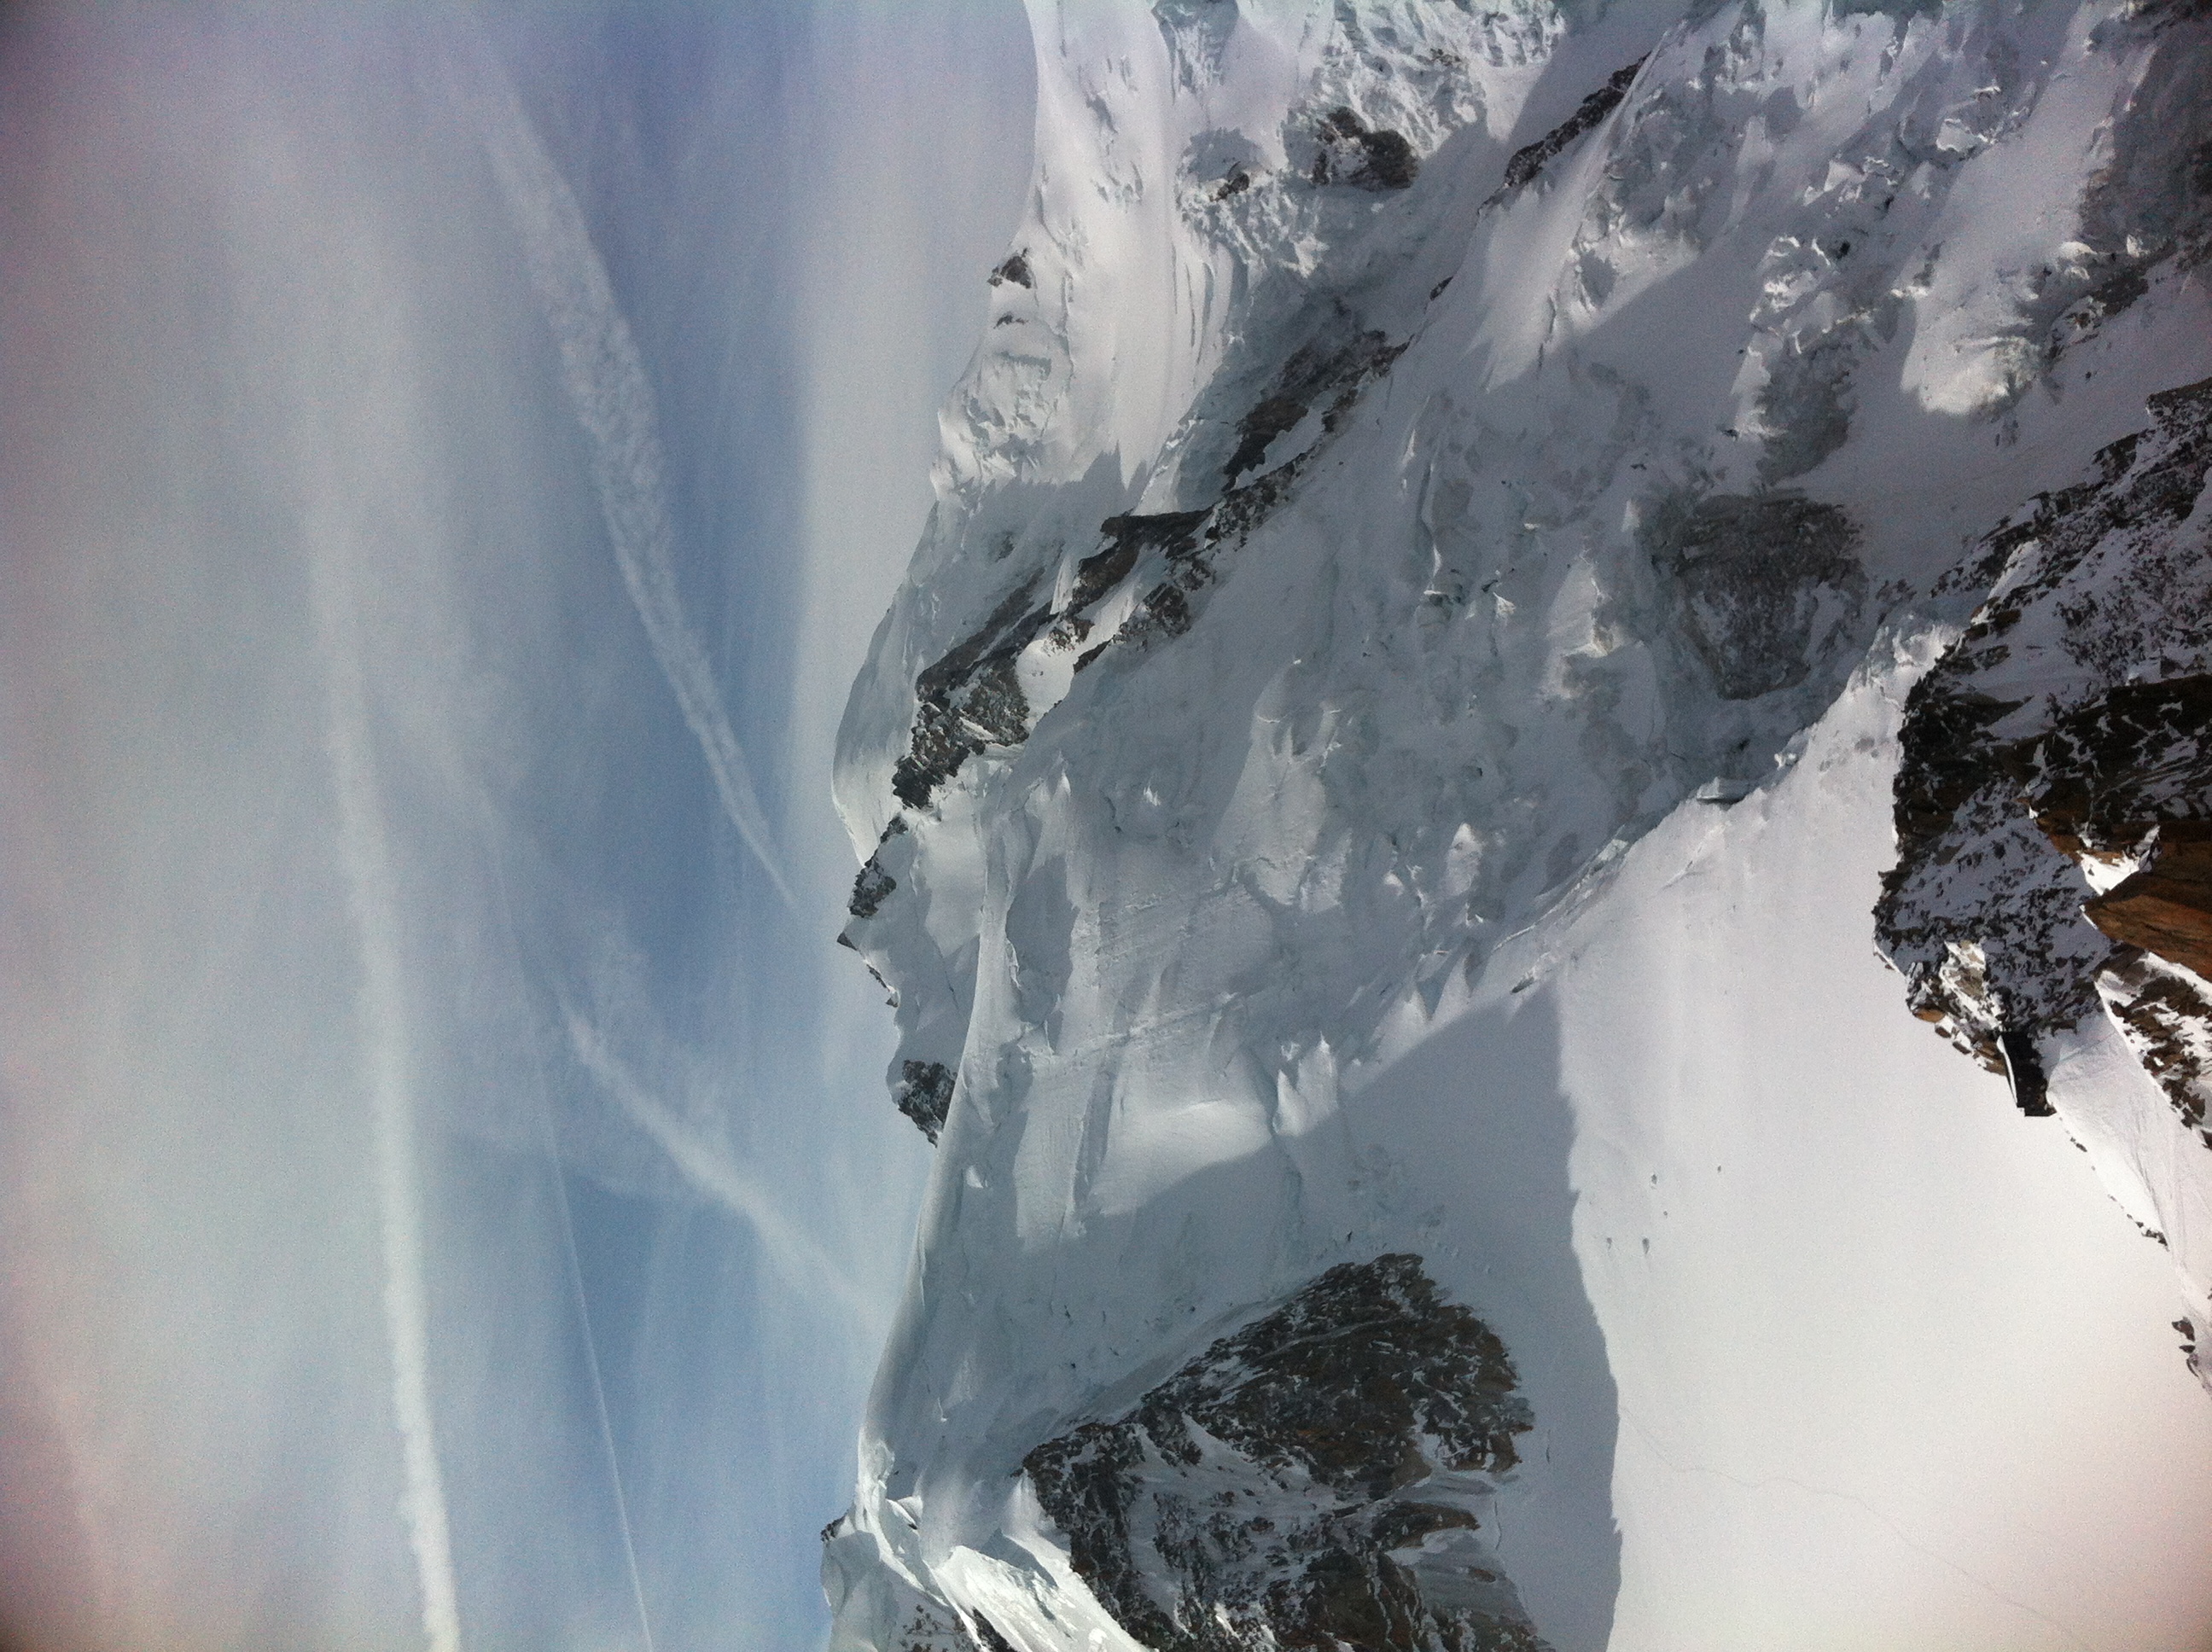
nature, geological phenomenon, mountain, sky, mountain range, freezing, ice, glacial landform, terrain, adventure, ridge, water, arctic, ar te, nunatak, geology, winter, ice cap, summit, rock